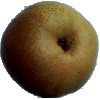
Label: pear_forelle